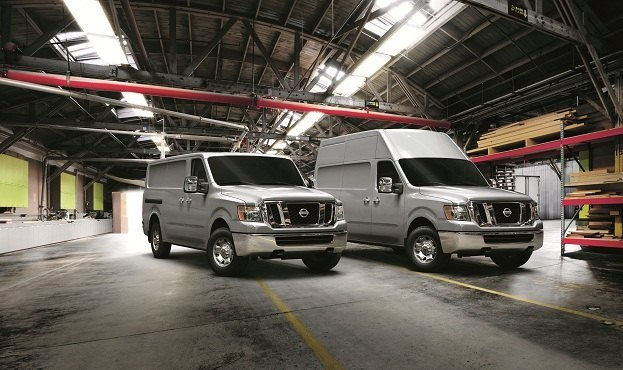
Car model: 2012 Nissan NV Passenger Van